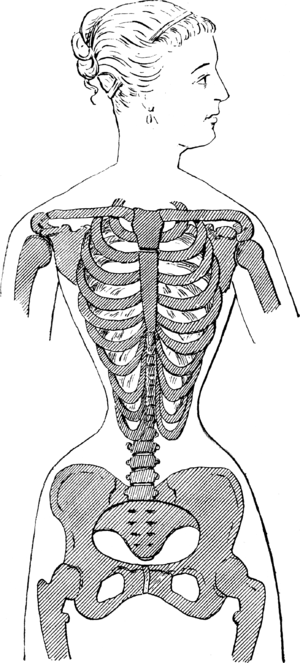
Ada Sarah Ballin, née le 4 mai 1862 à Bloomsbury et morte en 1906, est une femme de lettres britannique.